Y. K. J. Yeung Sik Yuen

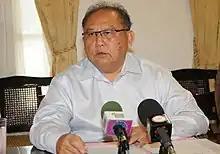
(2015)

Bernard Yeung Kam John Yeung Sik Yuen GOSK (born 1 January 1947) is a former Chief Justice of the Supreme Court of Mauritius.